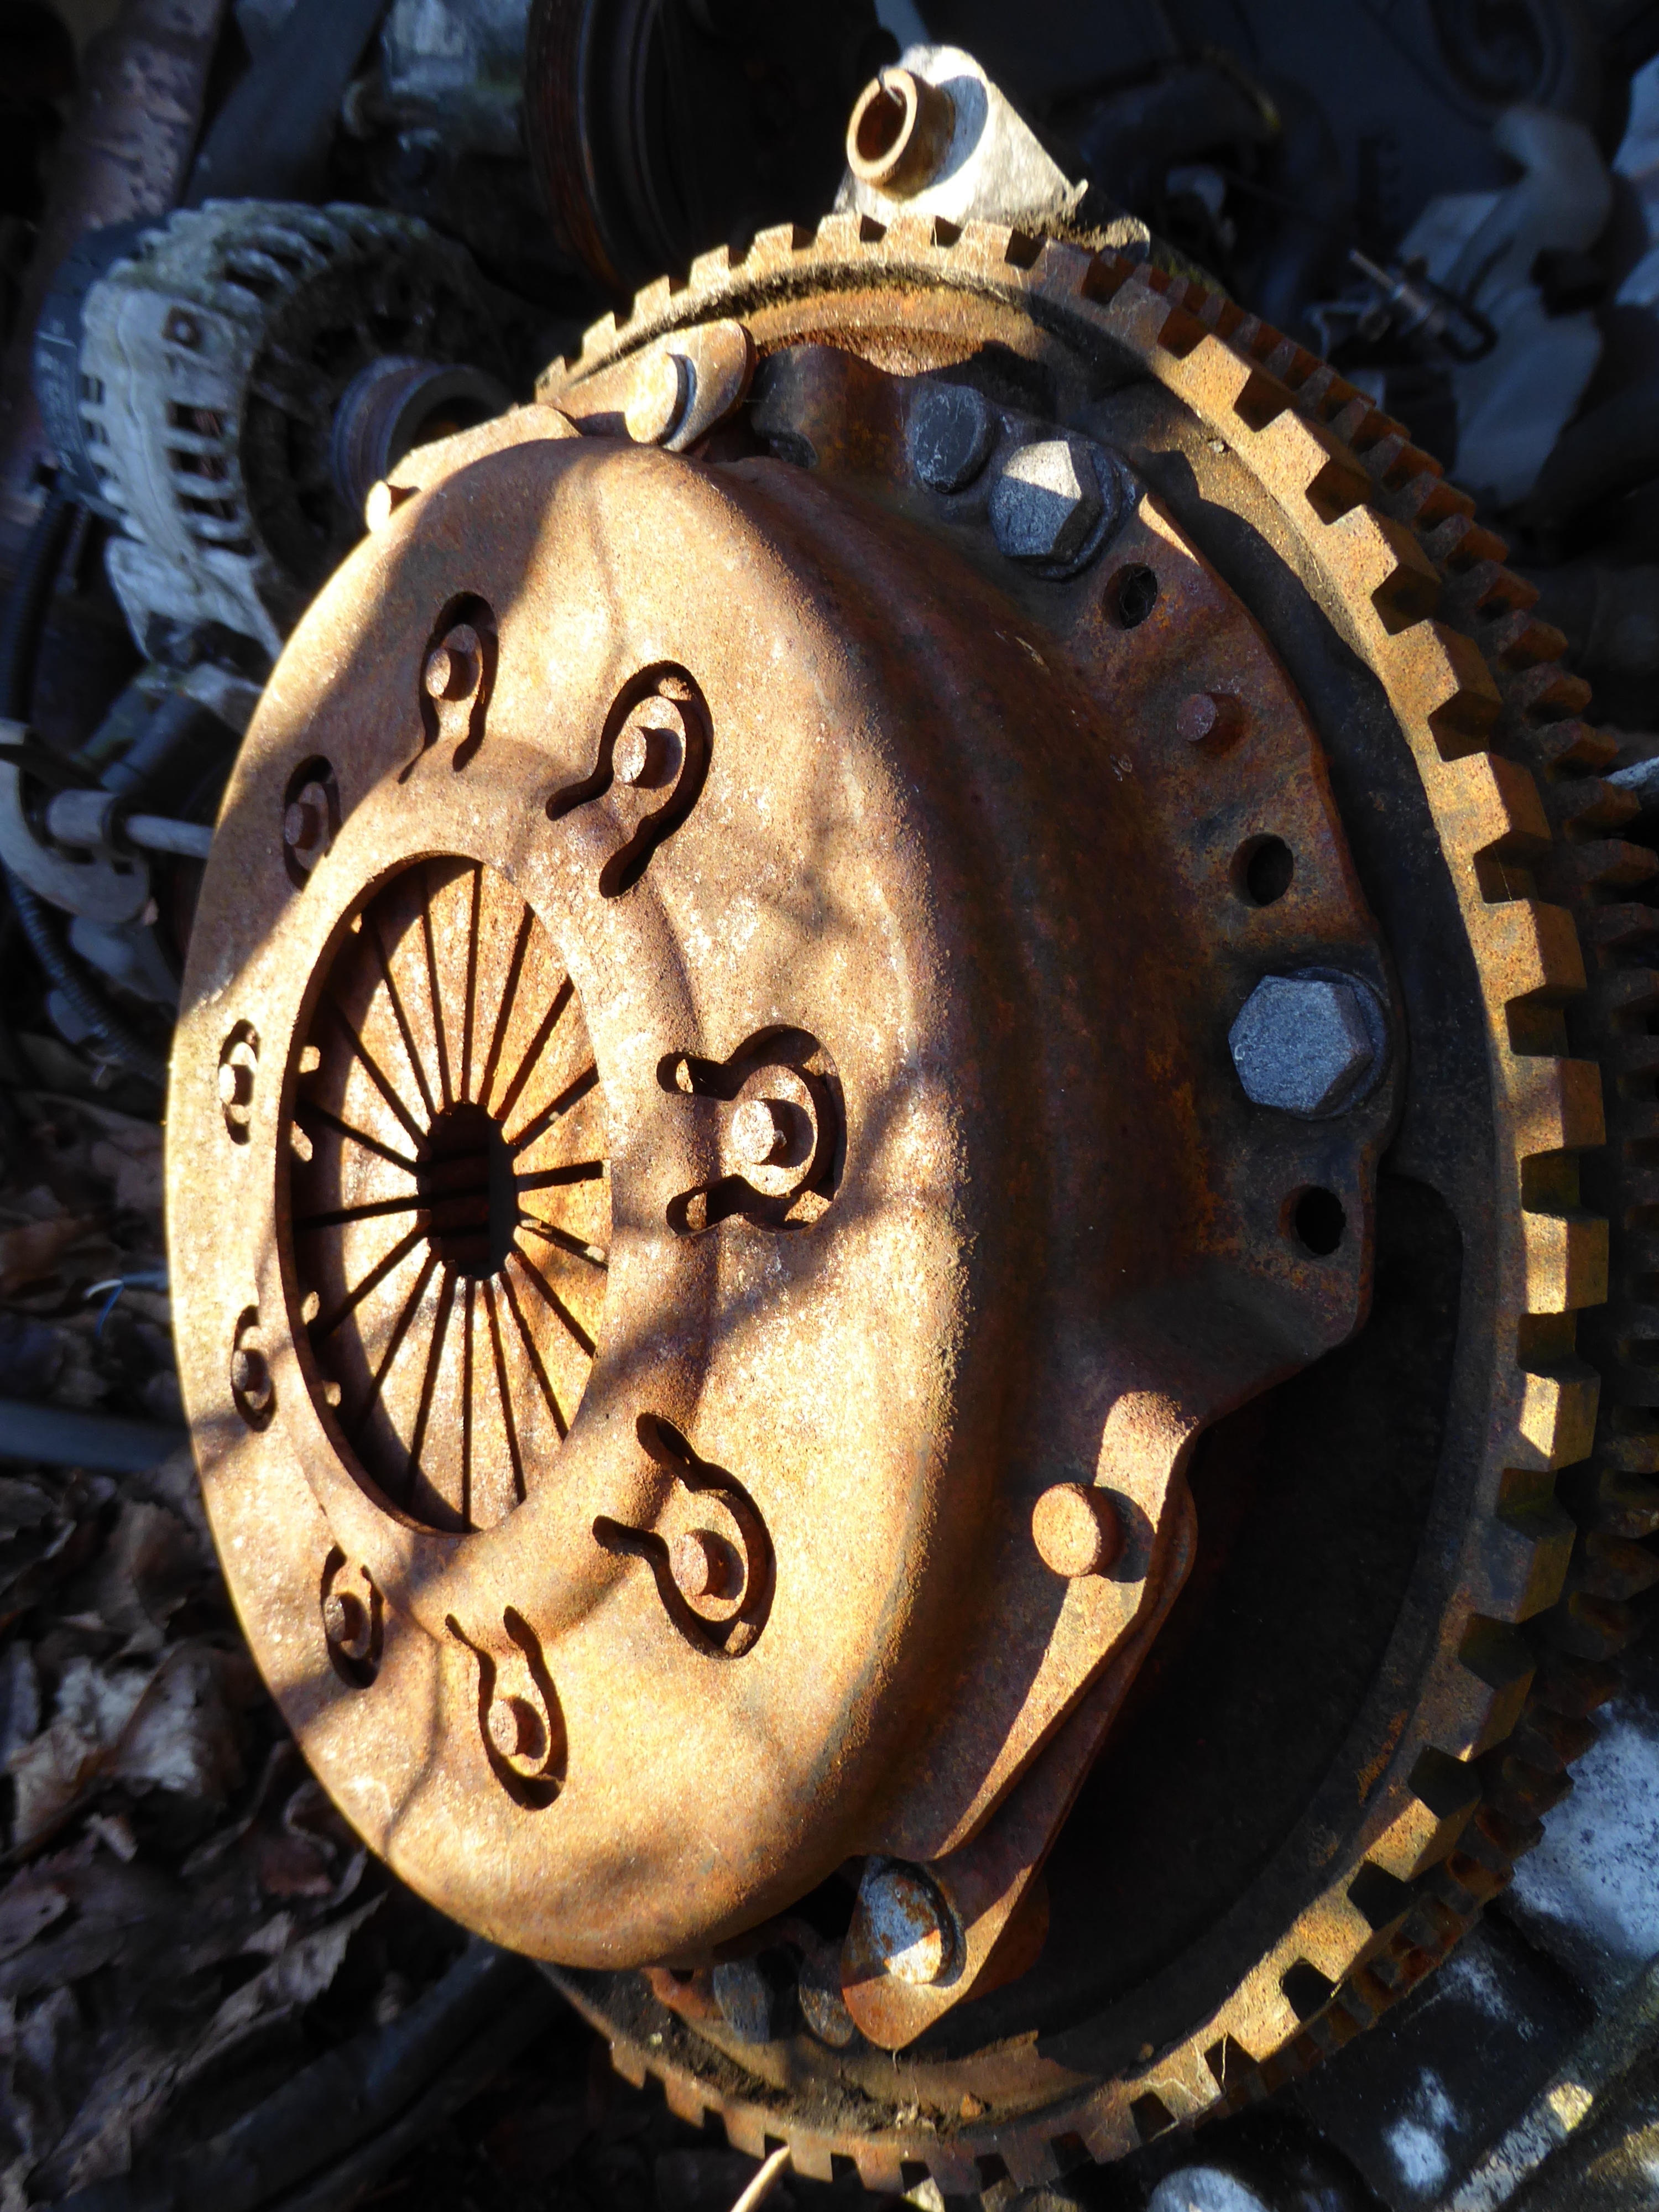
watch, clock, rust, metal, carving, demolition, hubcap, metal rust